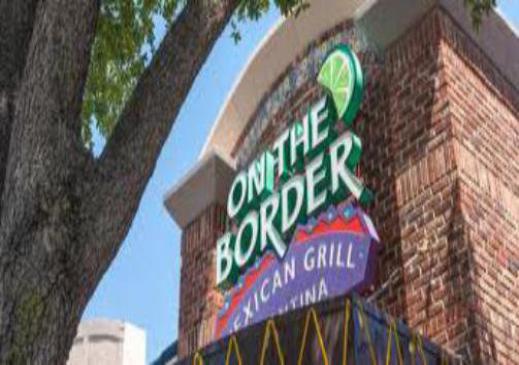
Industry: Food